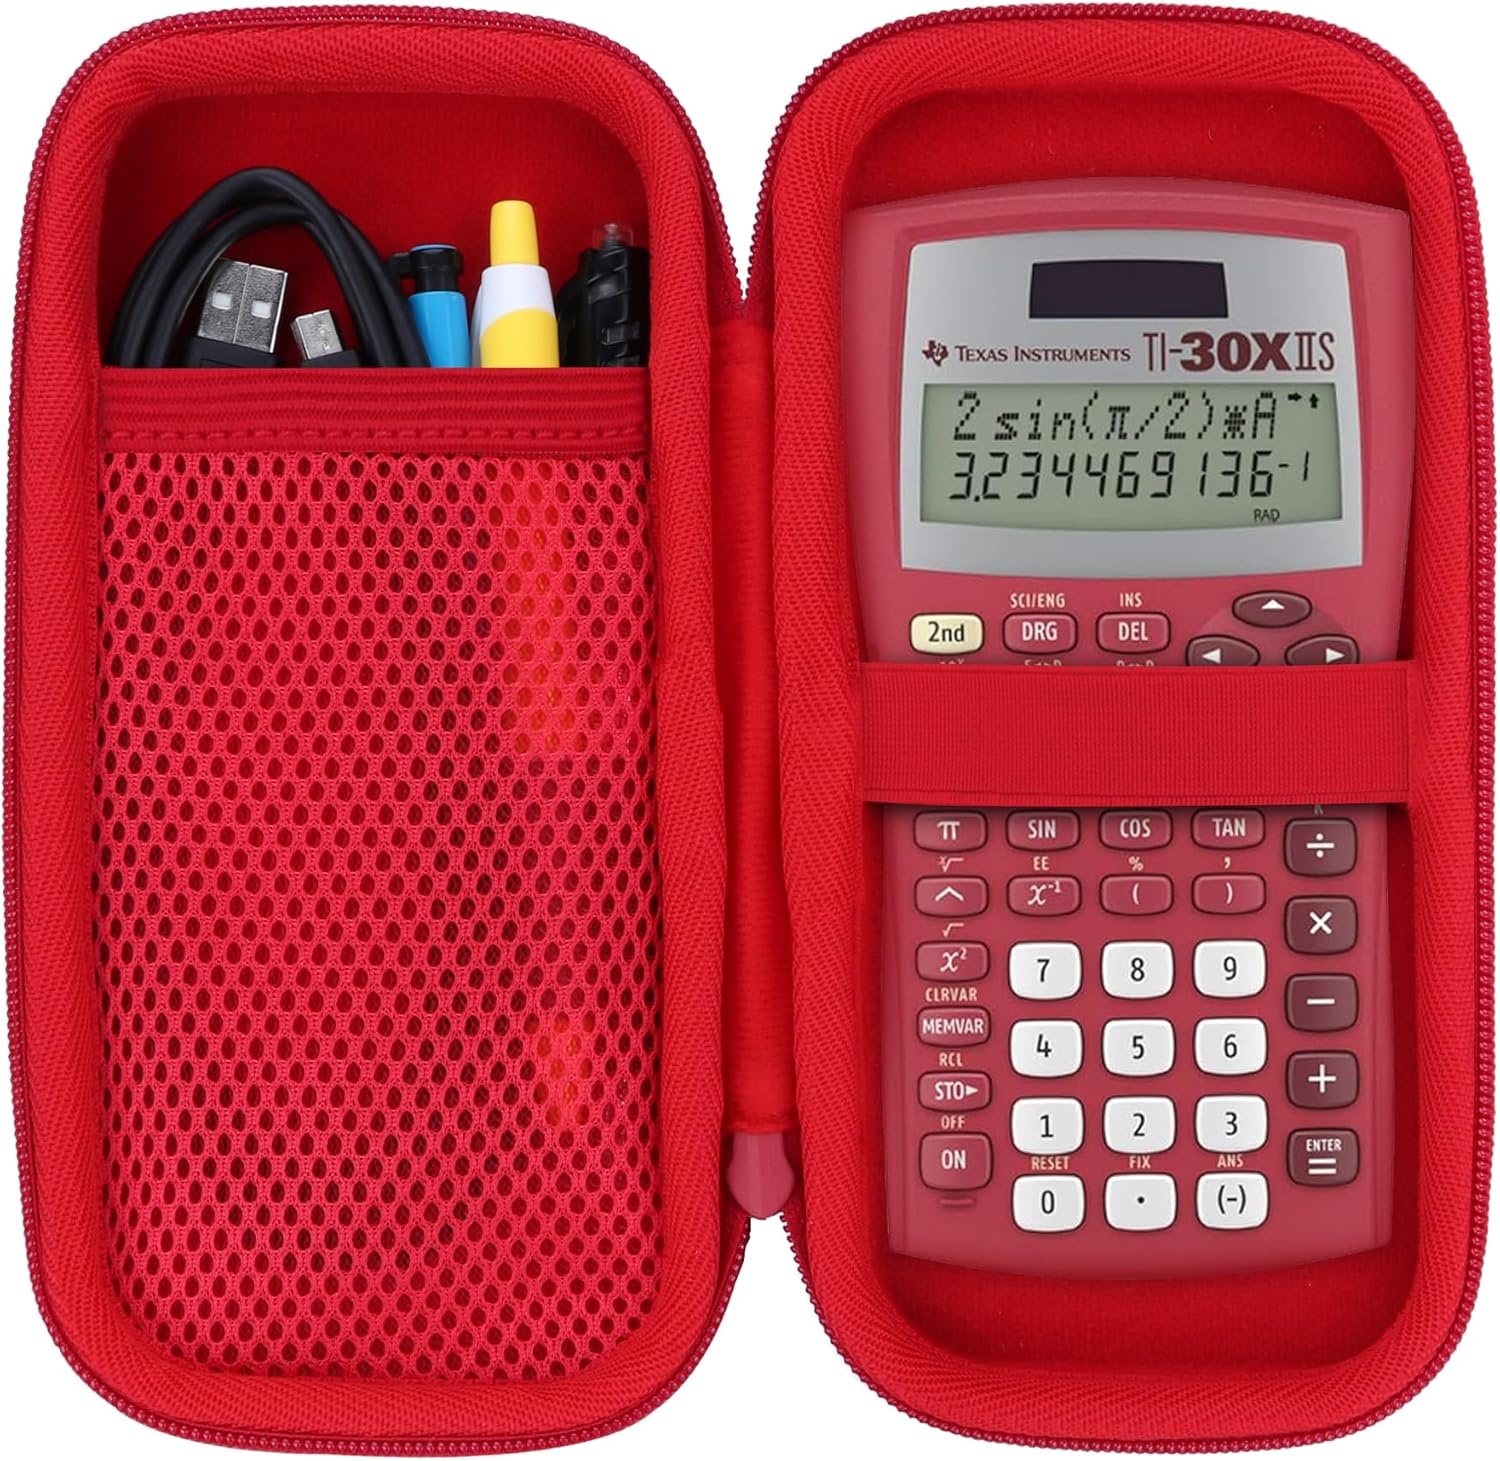
Hard Carry Case Compatible with Texas Instruments TI-30XIIS TI-30XS TI-30Xa TI-36X Pro Scientific Calculator (Red Case Only)
Brand: Lebakort
About this item Universal Compatibility: This Lebakort storage case is meticulously designed for Texas Instruments TI-30XIIS scientific calculator, the Texas Instruments TI-30XIIS scientific calculator case is designed to accommodate multiple models, including Texas Instruments TI-30XS / Texas Instruments TI-30Xa / Texas Instruments TI-36X Pro scientific calculator, with its practical features and sleek design Efficient Accessory Storage: The Texas TI-30XIIS calculator case's upper compartment features a mesh pocket to store scientific calculator accessories like pens, rulers and cable, ensuring that essential items are organized and easily accessible when needed. Equipped with an elastic band on the lower compartment, this TI-30XIIS calculator case provide safety protection for your Texas TI30XIIS scientific calculators, keeping them in place during transport and preventing them from slipping out Soft Velvet Interior: The interior of the Texas Instruments TI-30XIIS calculator case is lined with plush velvet material, offering a soft and protective environment for your Texas Instruments TI-30XIIS calculator or Texas Instruments TI-30XS / Texas Instruments TI-30Xa / Texas Instruments TI-36X Pro scientific calculators, safeguarding them from scratches and damage Sturdy Exterior Construction: Crafted from a blend of EVA and Nylon materials, the Texas TI-30XIIS calculator case's exterior provides durability and protection against external elements, ensuring that your Texas Instruments TI30XIIS calculators, Texas Instruments TI30XS, Texas TI30Xa or Texas TI-36X Pro scientific calculator remain safe and secure. Plus, the custom zipper ensures smooth and sturdy opening and closing for easy access to your Texas TI-30XIIS scientific calculator CASE ONLY: Please note that this listing is for the Lebakort carrying case only. The TI30XIIS calculator and any accessories shown in the images are for illustrative purposes only and are not included. Equipped with a sturdy hand strap, this Texas TI 30X IIS calculator case offers convenient portability. The hand strap allows you to carry your Texas Instruments TI30XIIS calculator with ease and comfort wherever you go
Category: Office Supplies > Office Equipment > Calculator Accessories